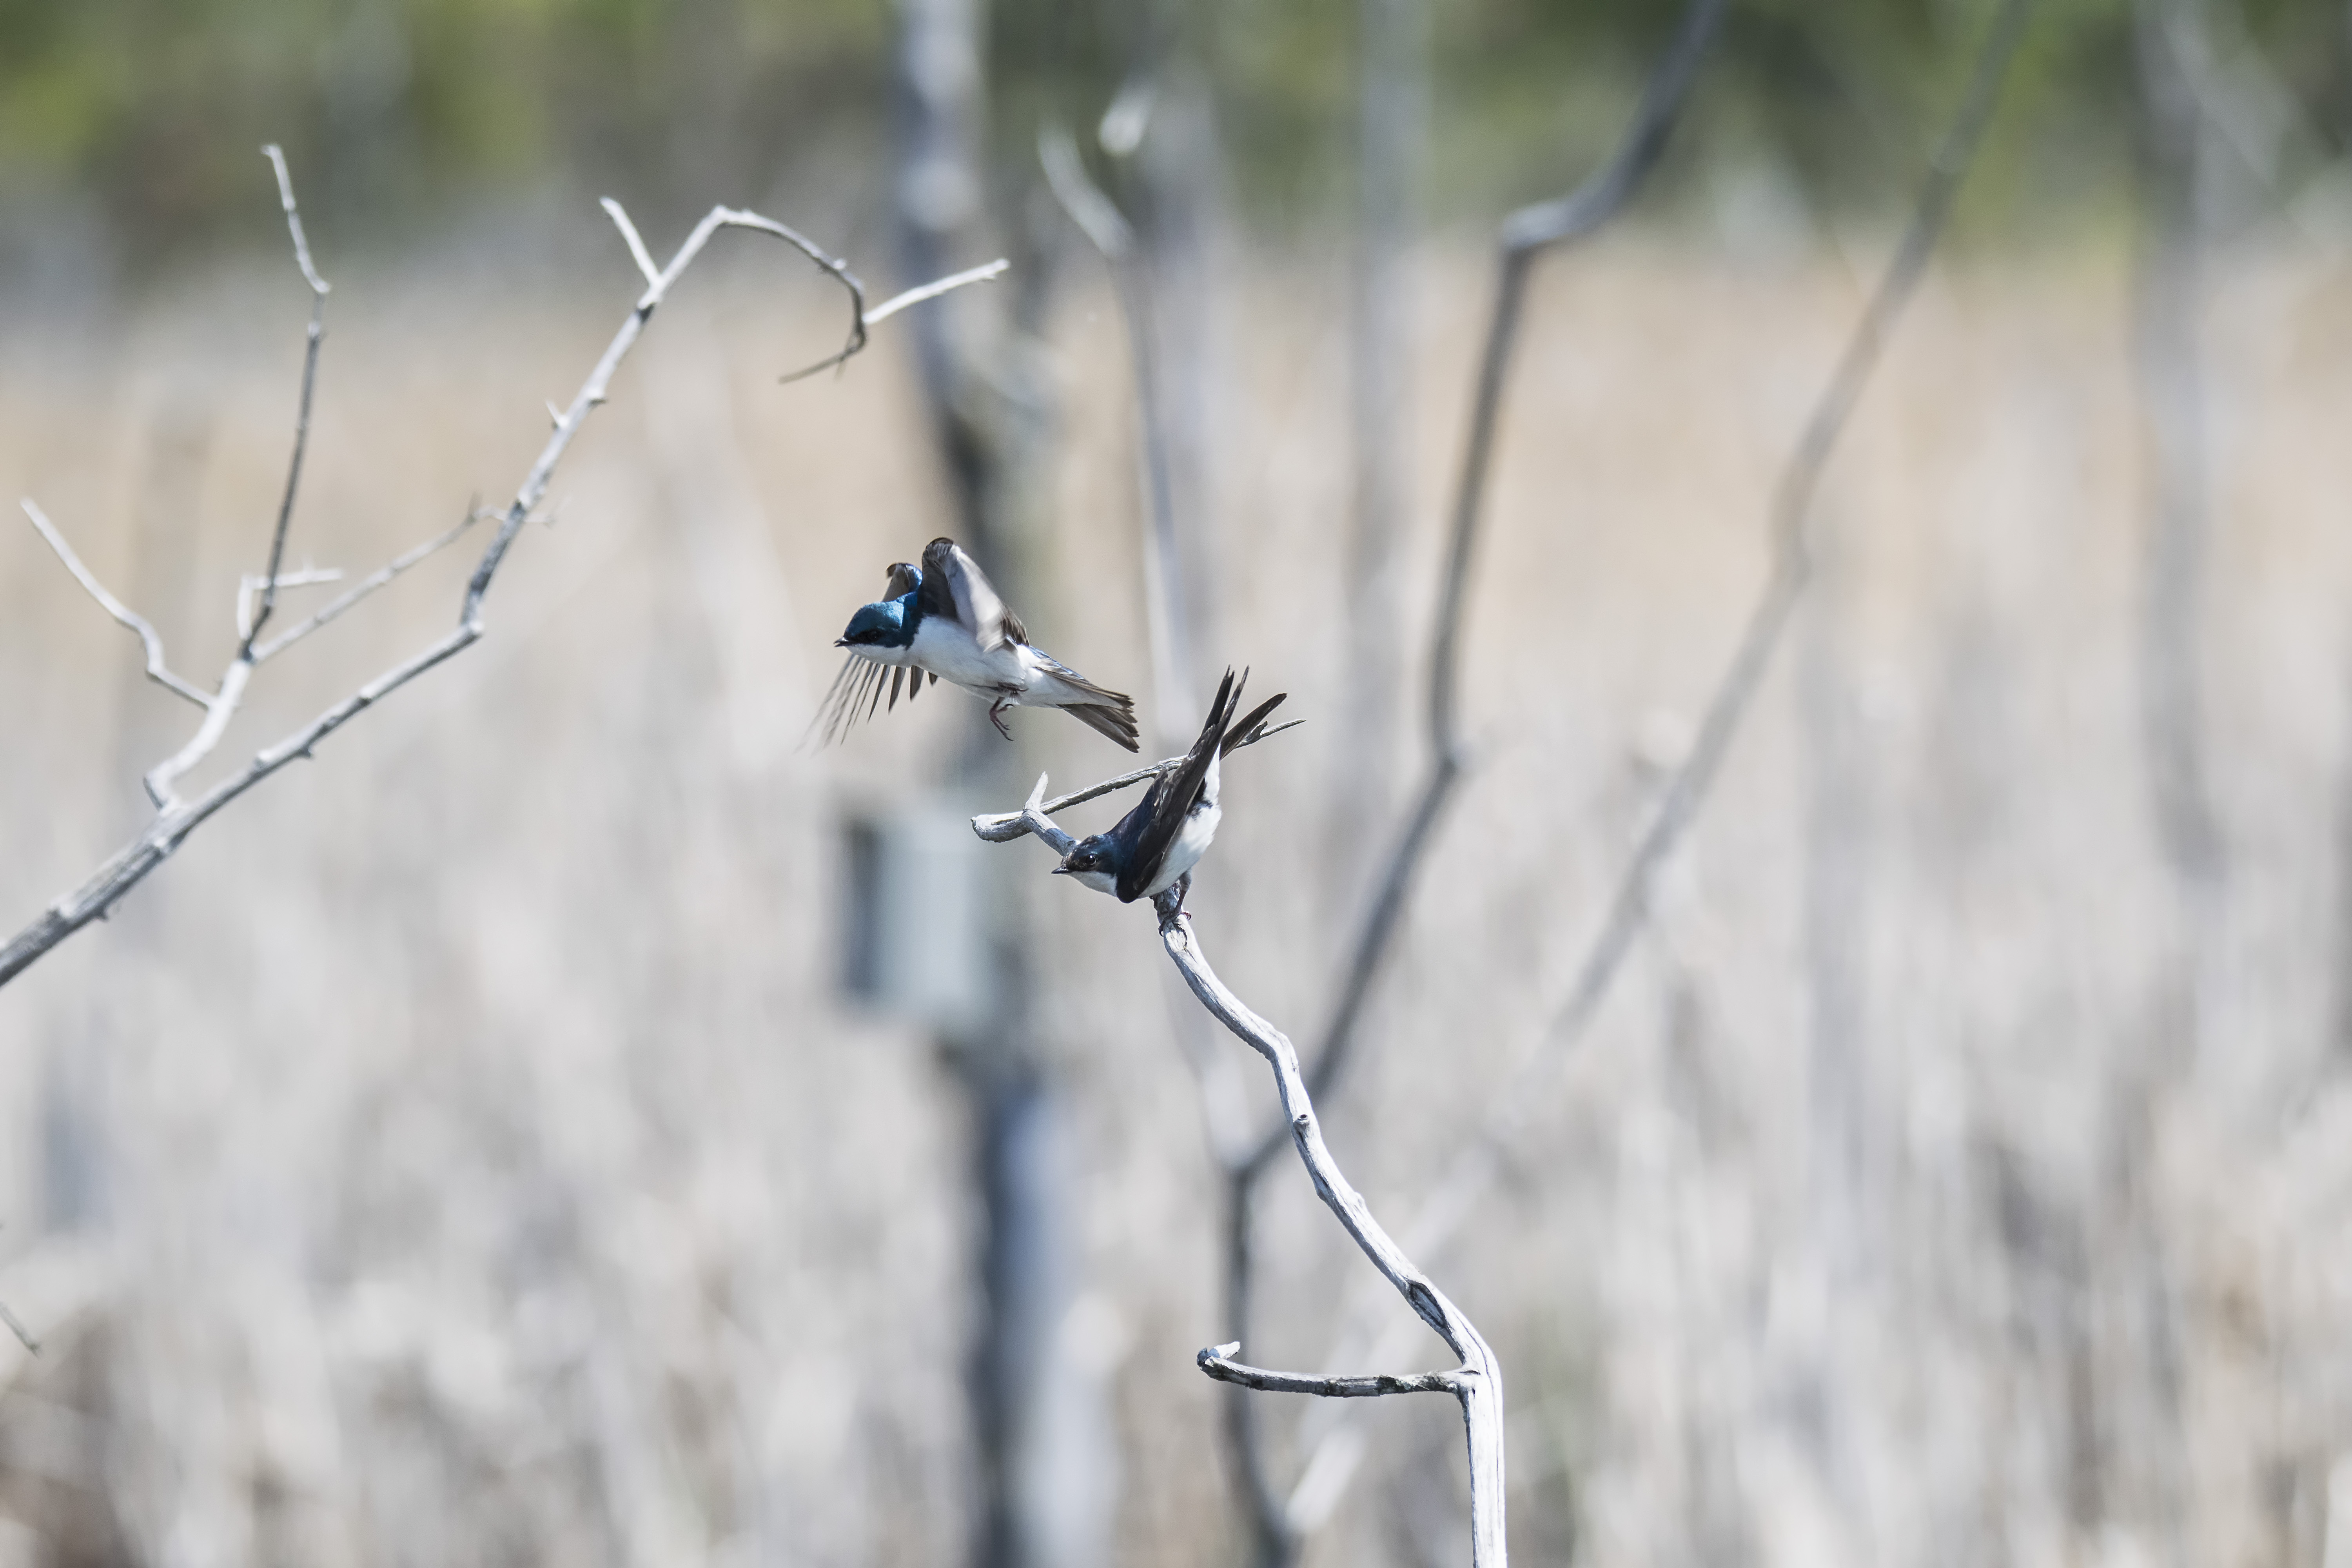
tree, nature, branch, winter, bird, fence, barbed wire, flower, wind, wildlife, spring, season, twig, canada, quebec, sherbrooke, oiseau, hirondelle, bicolore, swallow, wire fencing, perching bird